Sămănătorul

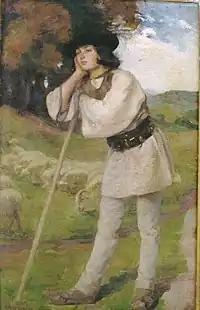
Ipolit Strâmbu, "Ciobănaș" ("Shepherd Boy"), 1907

"Sămănătorul"s views on aesthetics, Romanian literature and Romanian art were closely connected to its discourse about Romanian specificity, the peasant class and didacticism. Discussing the "Sămănătorist" stage of Iorga's career, Sandqvist notes: "In Iorga's opinion literature and culture in general must be oriented toward the specific nature of the Romanian people and [...] bring forth a love for the Romanian village and its people. To him art has a specific ethical-ethnic function, a mission to stimulate and to express the Romanian farmer, in accordance with the notion of the need for the artist and the poet to unite in a 'holy' union with the woods, the rivers and the whole of nature in a constant uprising against a civilization that has alienated man from his natural, original existence." Such pronouncements on the matter were reported with critical detachment by historians: Veiga writes that the peasant promoted by "Sămănătorul" was "archaic and eternal, very 'decorative' and bucolic", while Sandqvist refers to both "Sămănătorists" and Poporanists as producing "nationalistic anthems", "unctuous songs of praise to the Romanian peasant and the Romanian village", as well as "pathetic glorifying of the past". According to Paul Cernat, the "Sămănătorist" worldview favored, instead of both modernity and art for art's sake, "an idyllic, rudimentary-populist, picturesque-ethnographic and sentimental moralism." Other researchers have also described "Sămănătorist" writings as being primarily characterized by excessive patriarchal nostalgia.